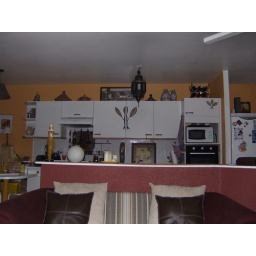
The kitchen was separated by a bar before.